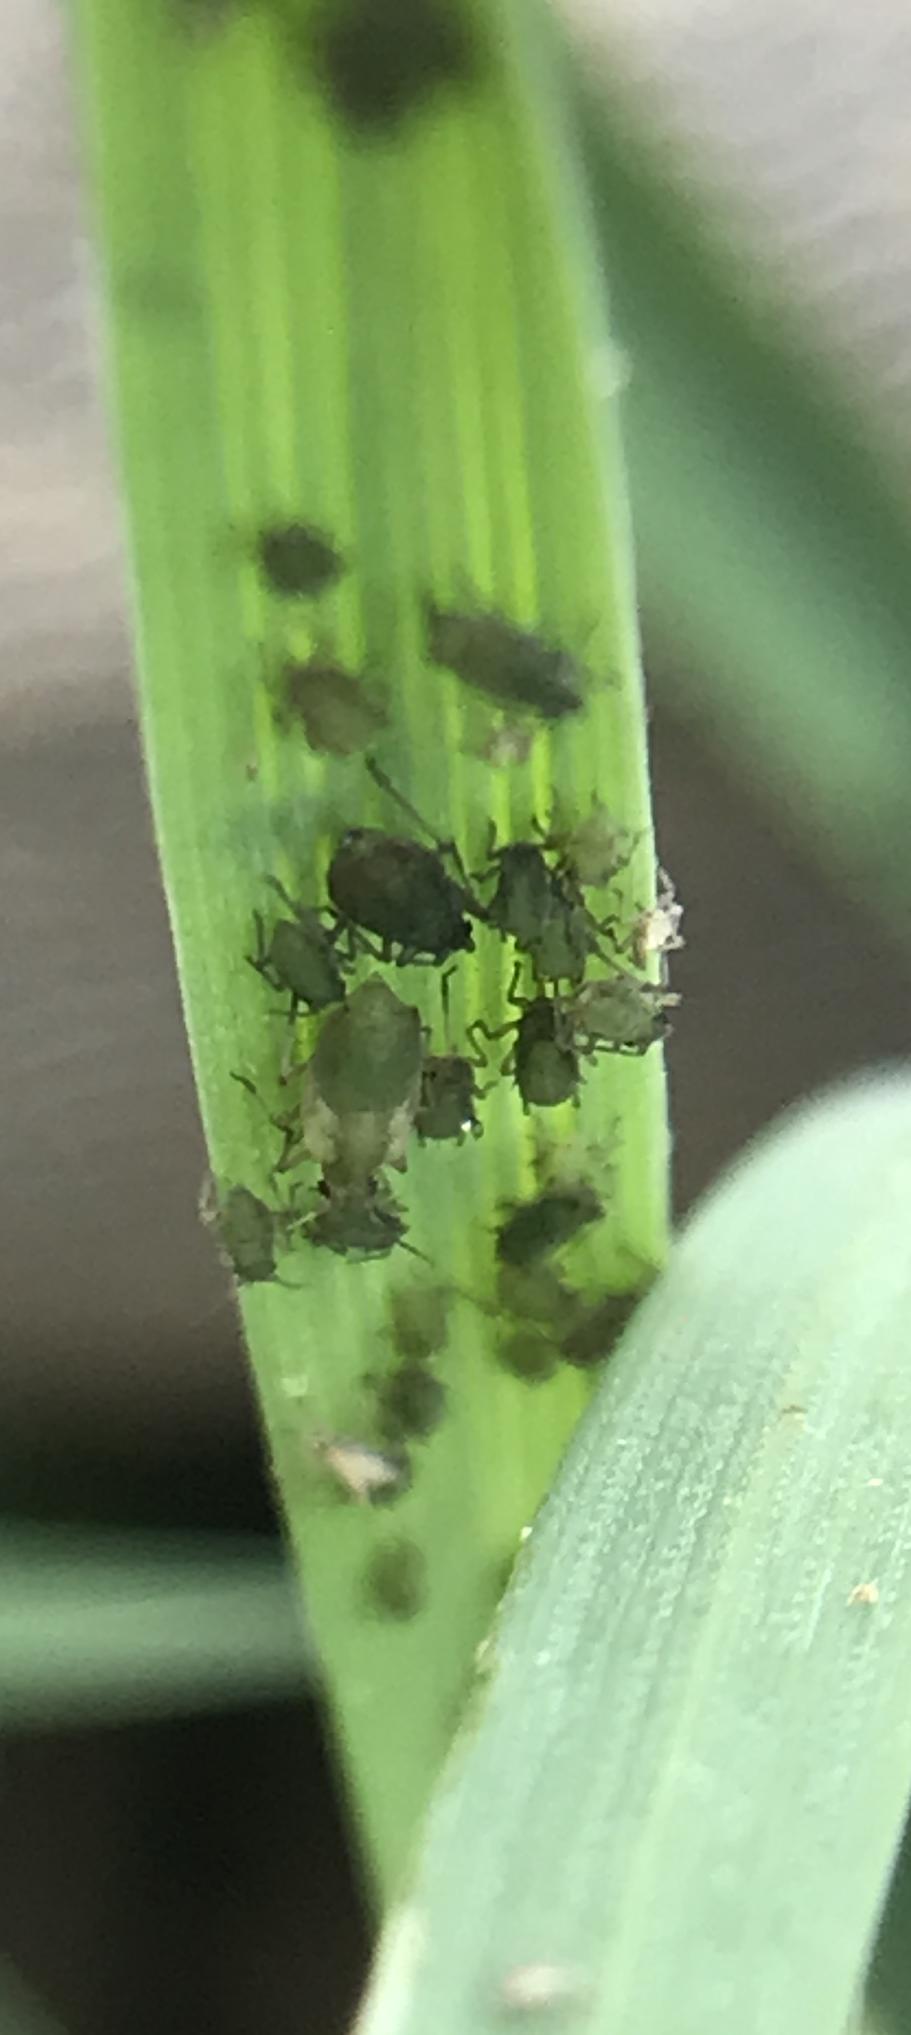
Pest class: bird_cherry_oat_aphid